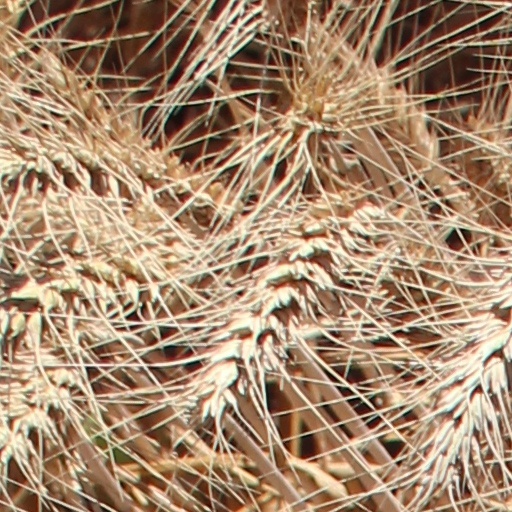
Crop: wheat